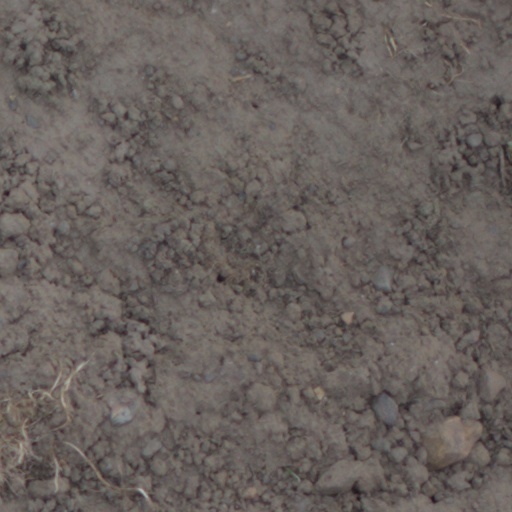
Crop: wheat